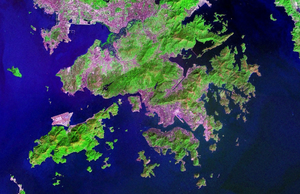
Hong Kong, officiellement la région administrative spéciale de Hong Kong de la république populaire de Chine, est la plus grande et la plus peuplée des deux régions administratives spéciales de la république populaire de Chine, l'autre étant Macao. Elle compte environ sept millions d'habitants que l'on appelle Hongkongais dont l'espérance de vie, de 84,2 ans, est la plus longue au monde en 2017.